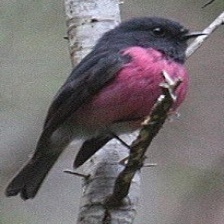
Species: PINK ROBIN
Scientific name: PETROICA RODINOGASTER
ImageNet parent category: robin